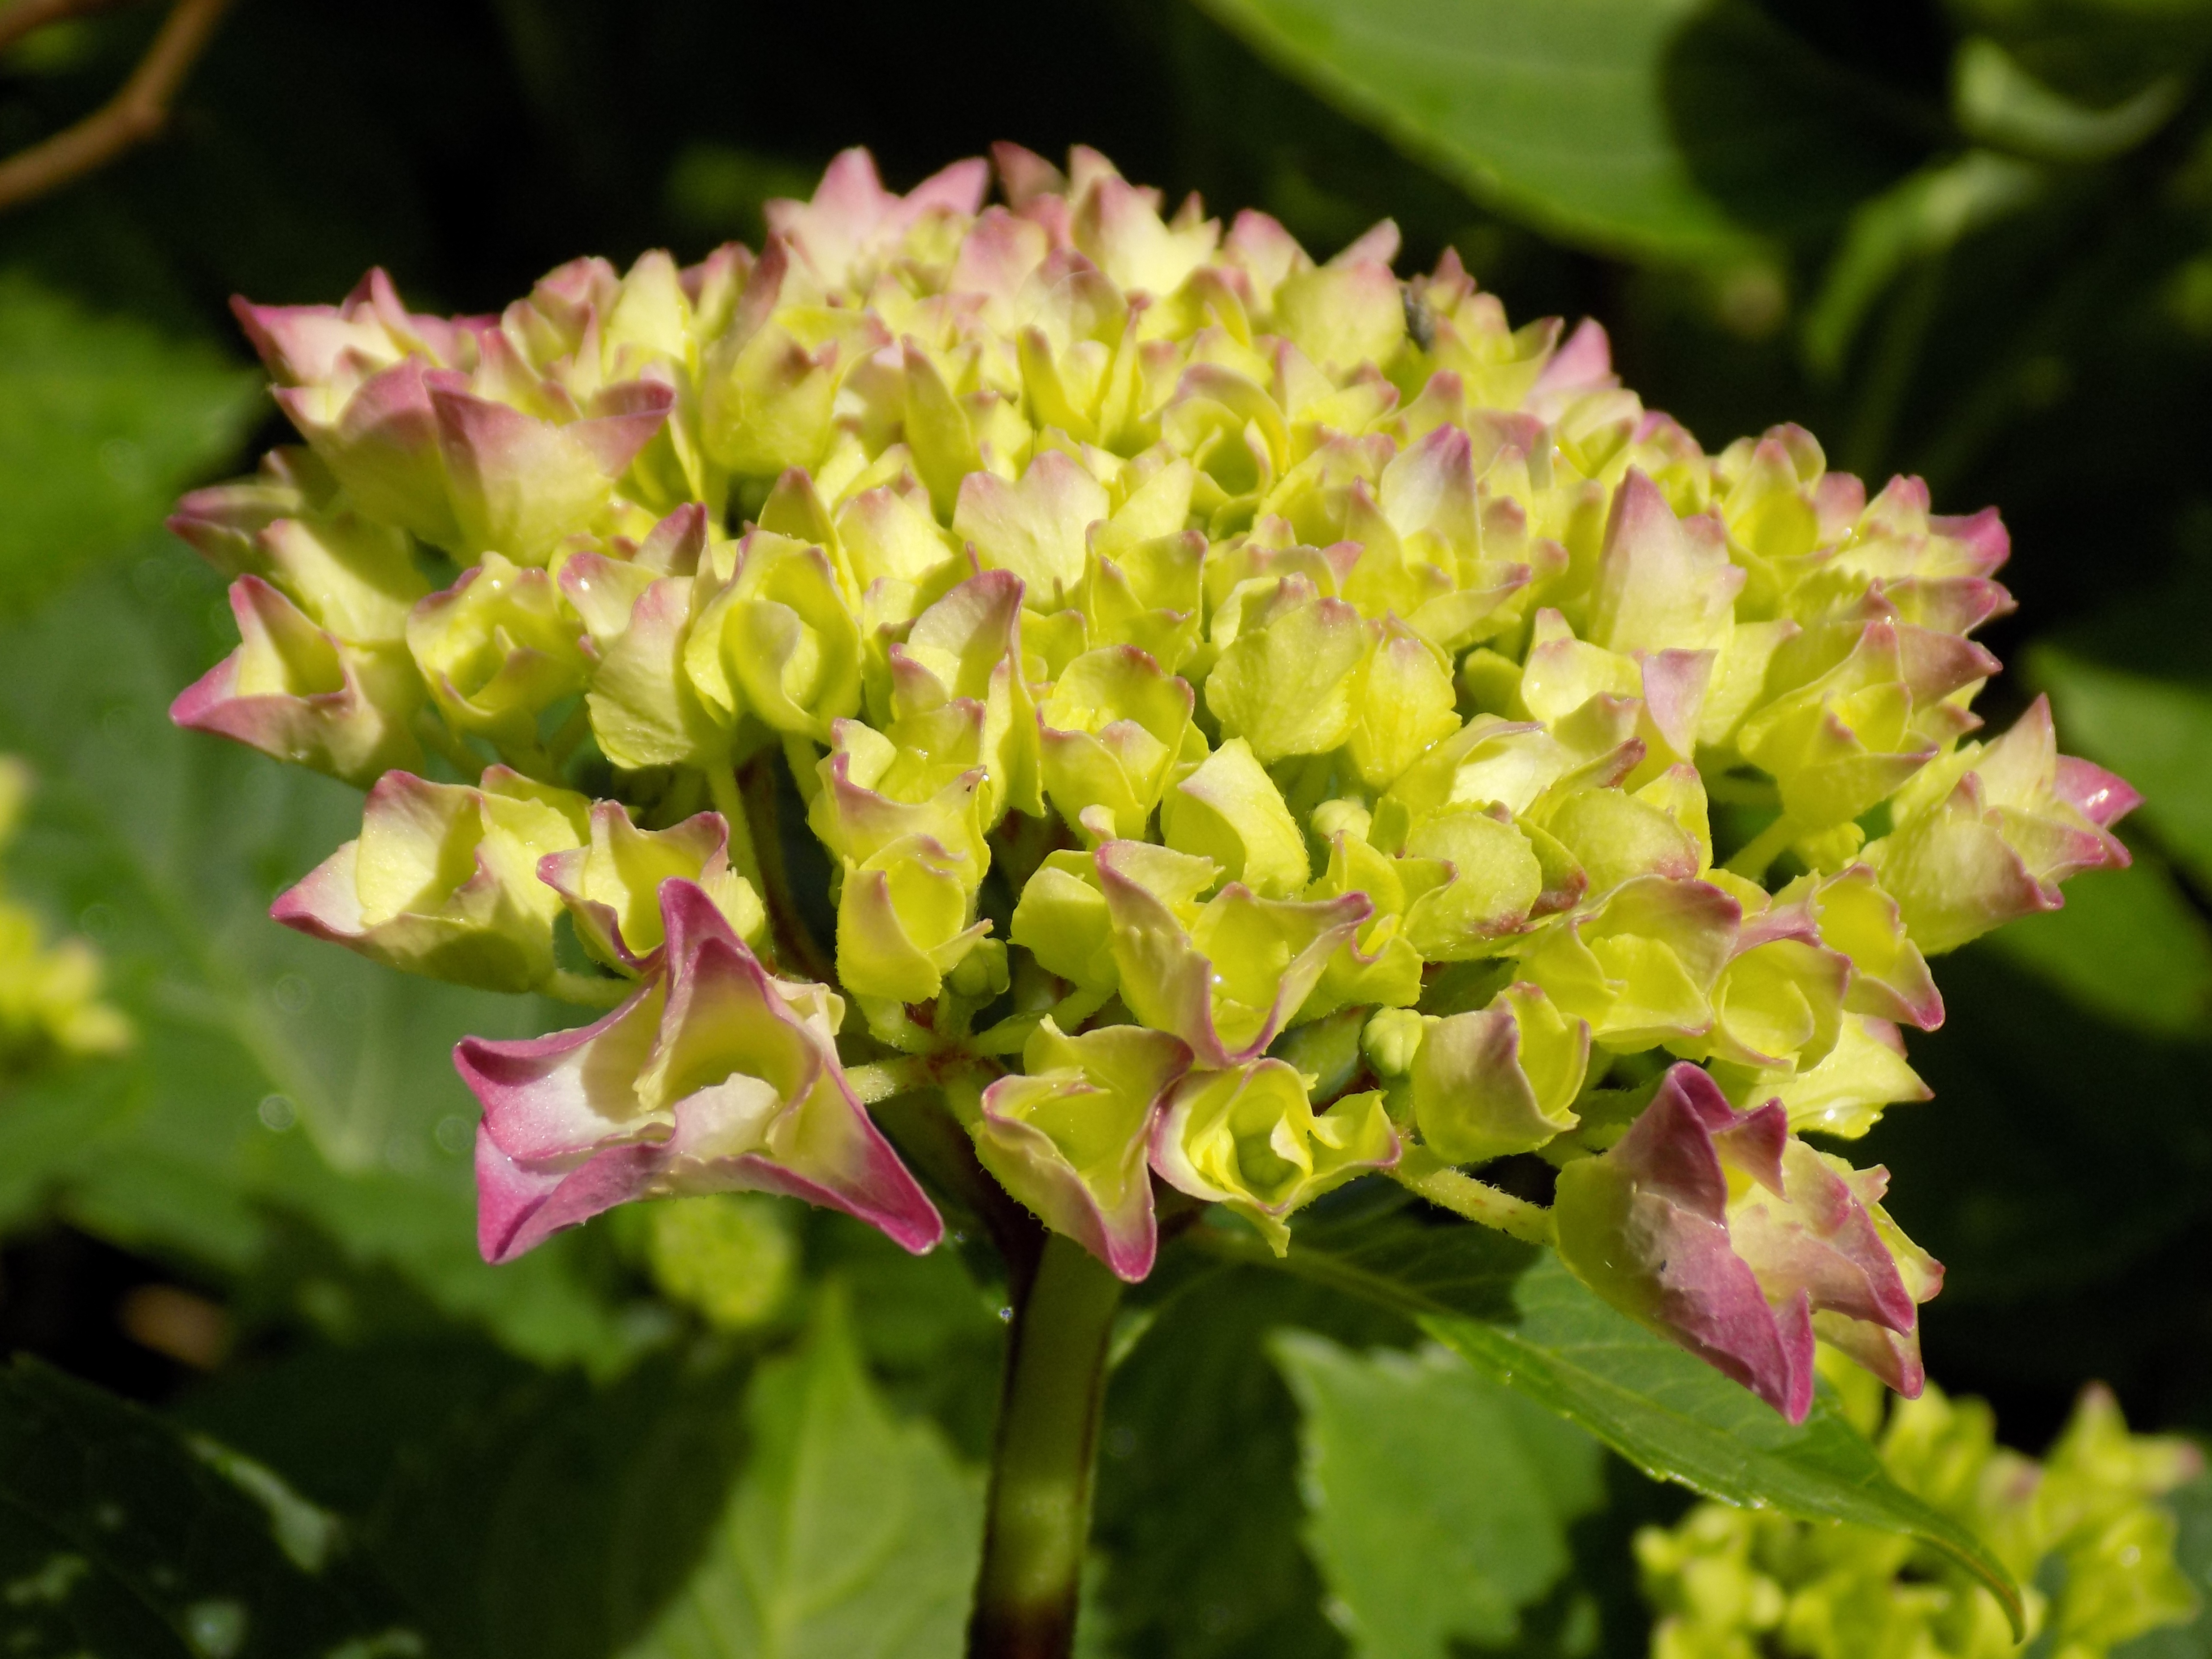
blossom, plant, flower, botany, garden, flora, hydrangea, wildflower, shrub, floristry, macro photography, flowering plant, hydrangeaceae, flower buds, hydrangea plants, cornales, annual plant, land plant